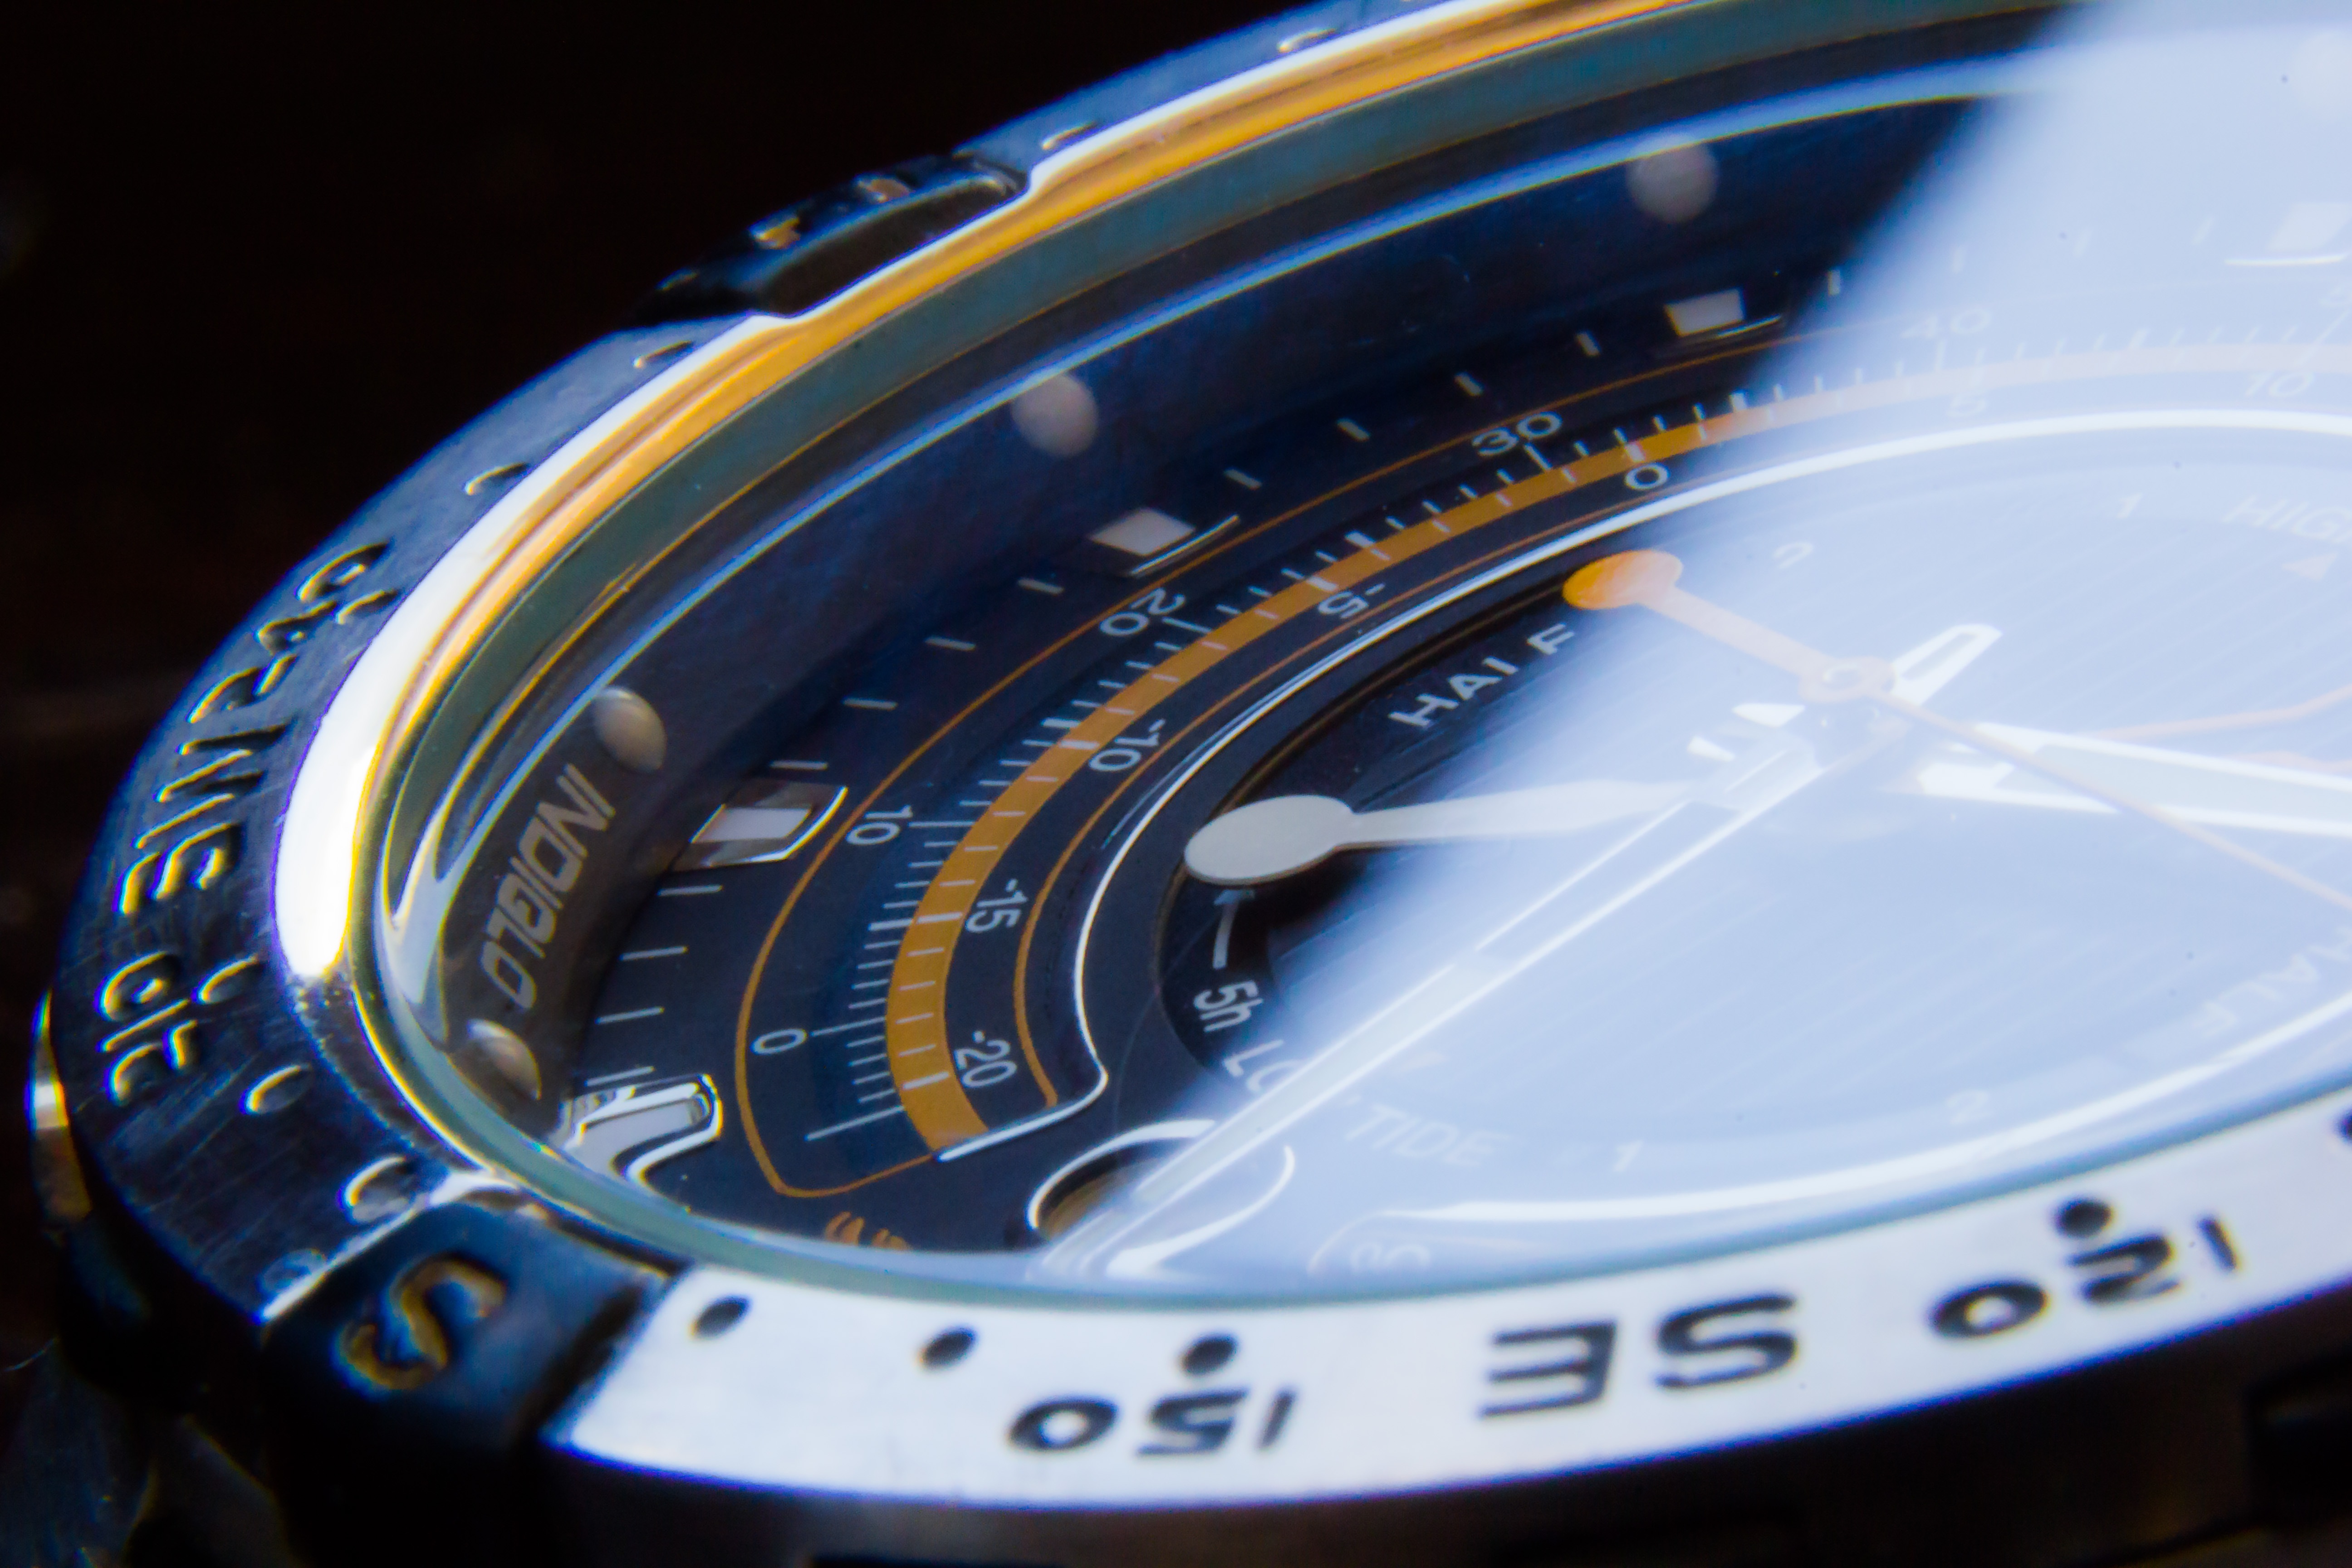
watch, hand, technology, vintage, antique, wheel, retro, clock, time, hour, repair, vehicle, macro, metal, machinery, blue, business, timepiece, minute, mechanism, close up, jewel, face, mechanical, pocket, clockwork, mechanics, accuracy